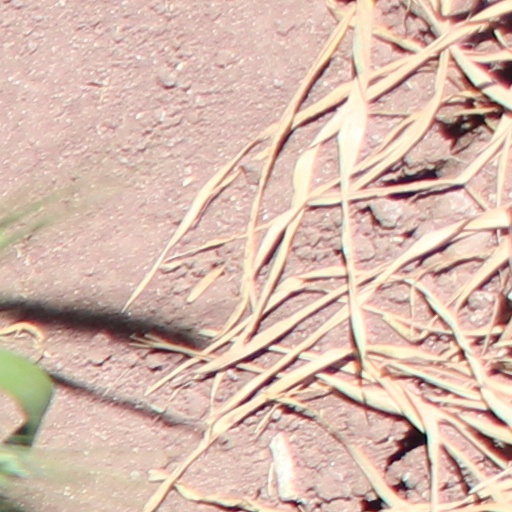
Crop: wheat